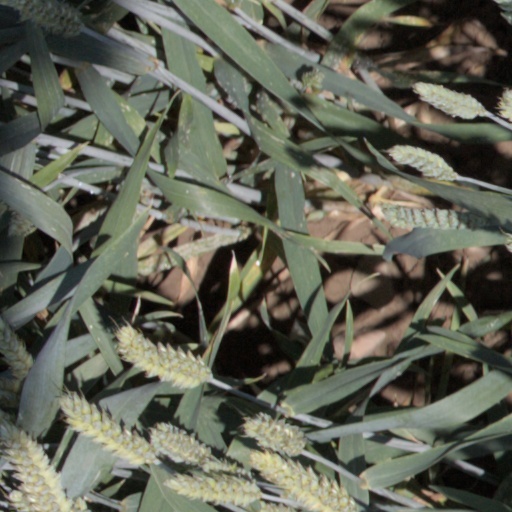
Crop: wheat